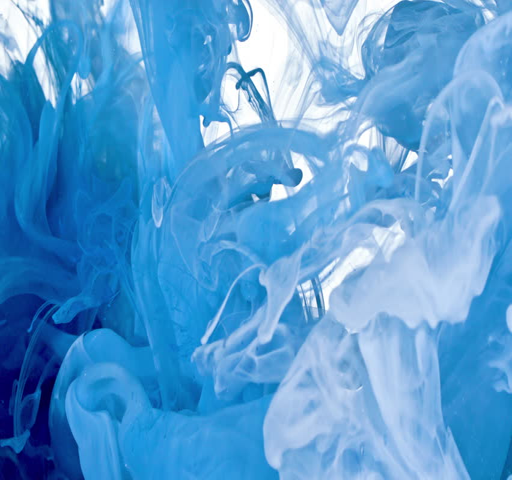
white and blue inks are mixed in water .